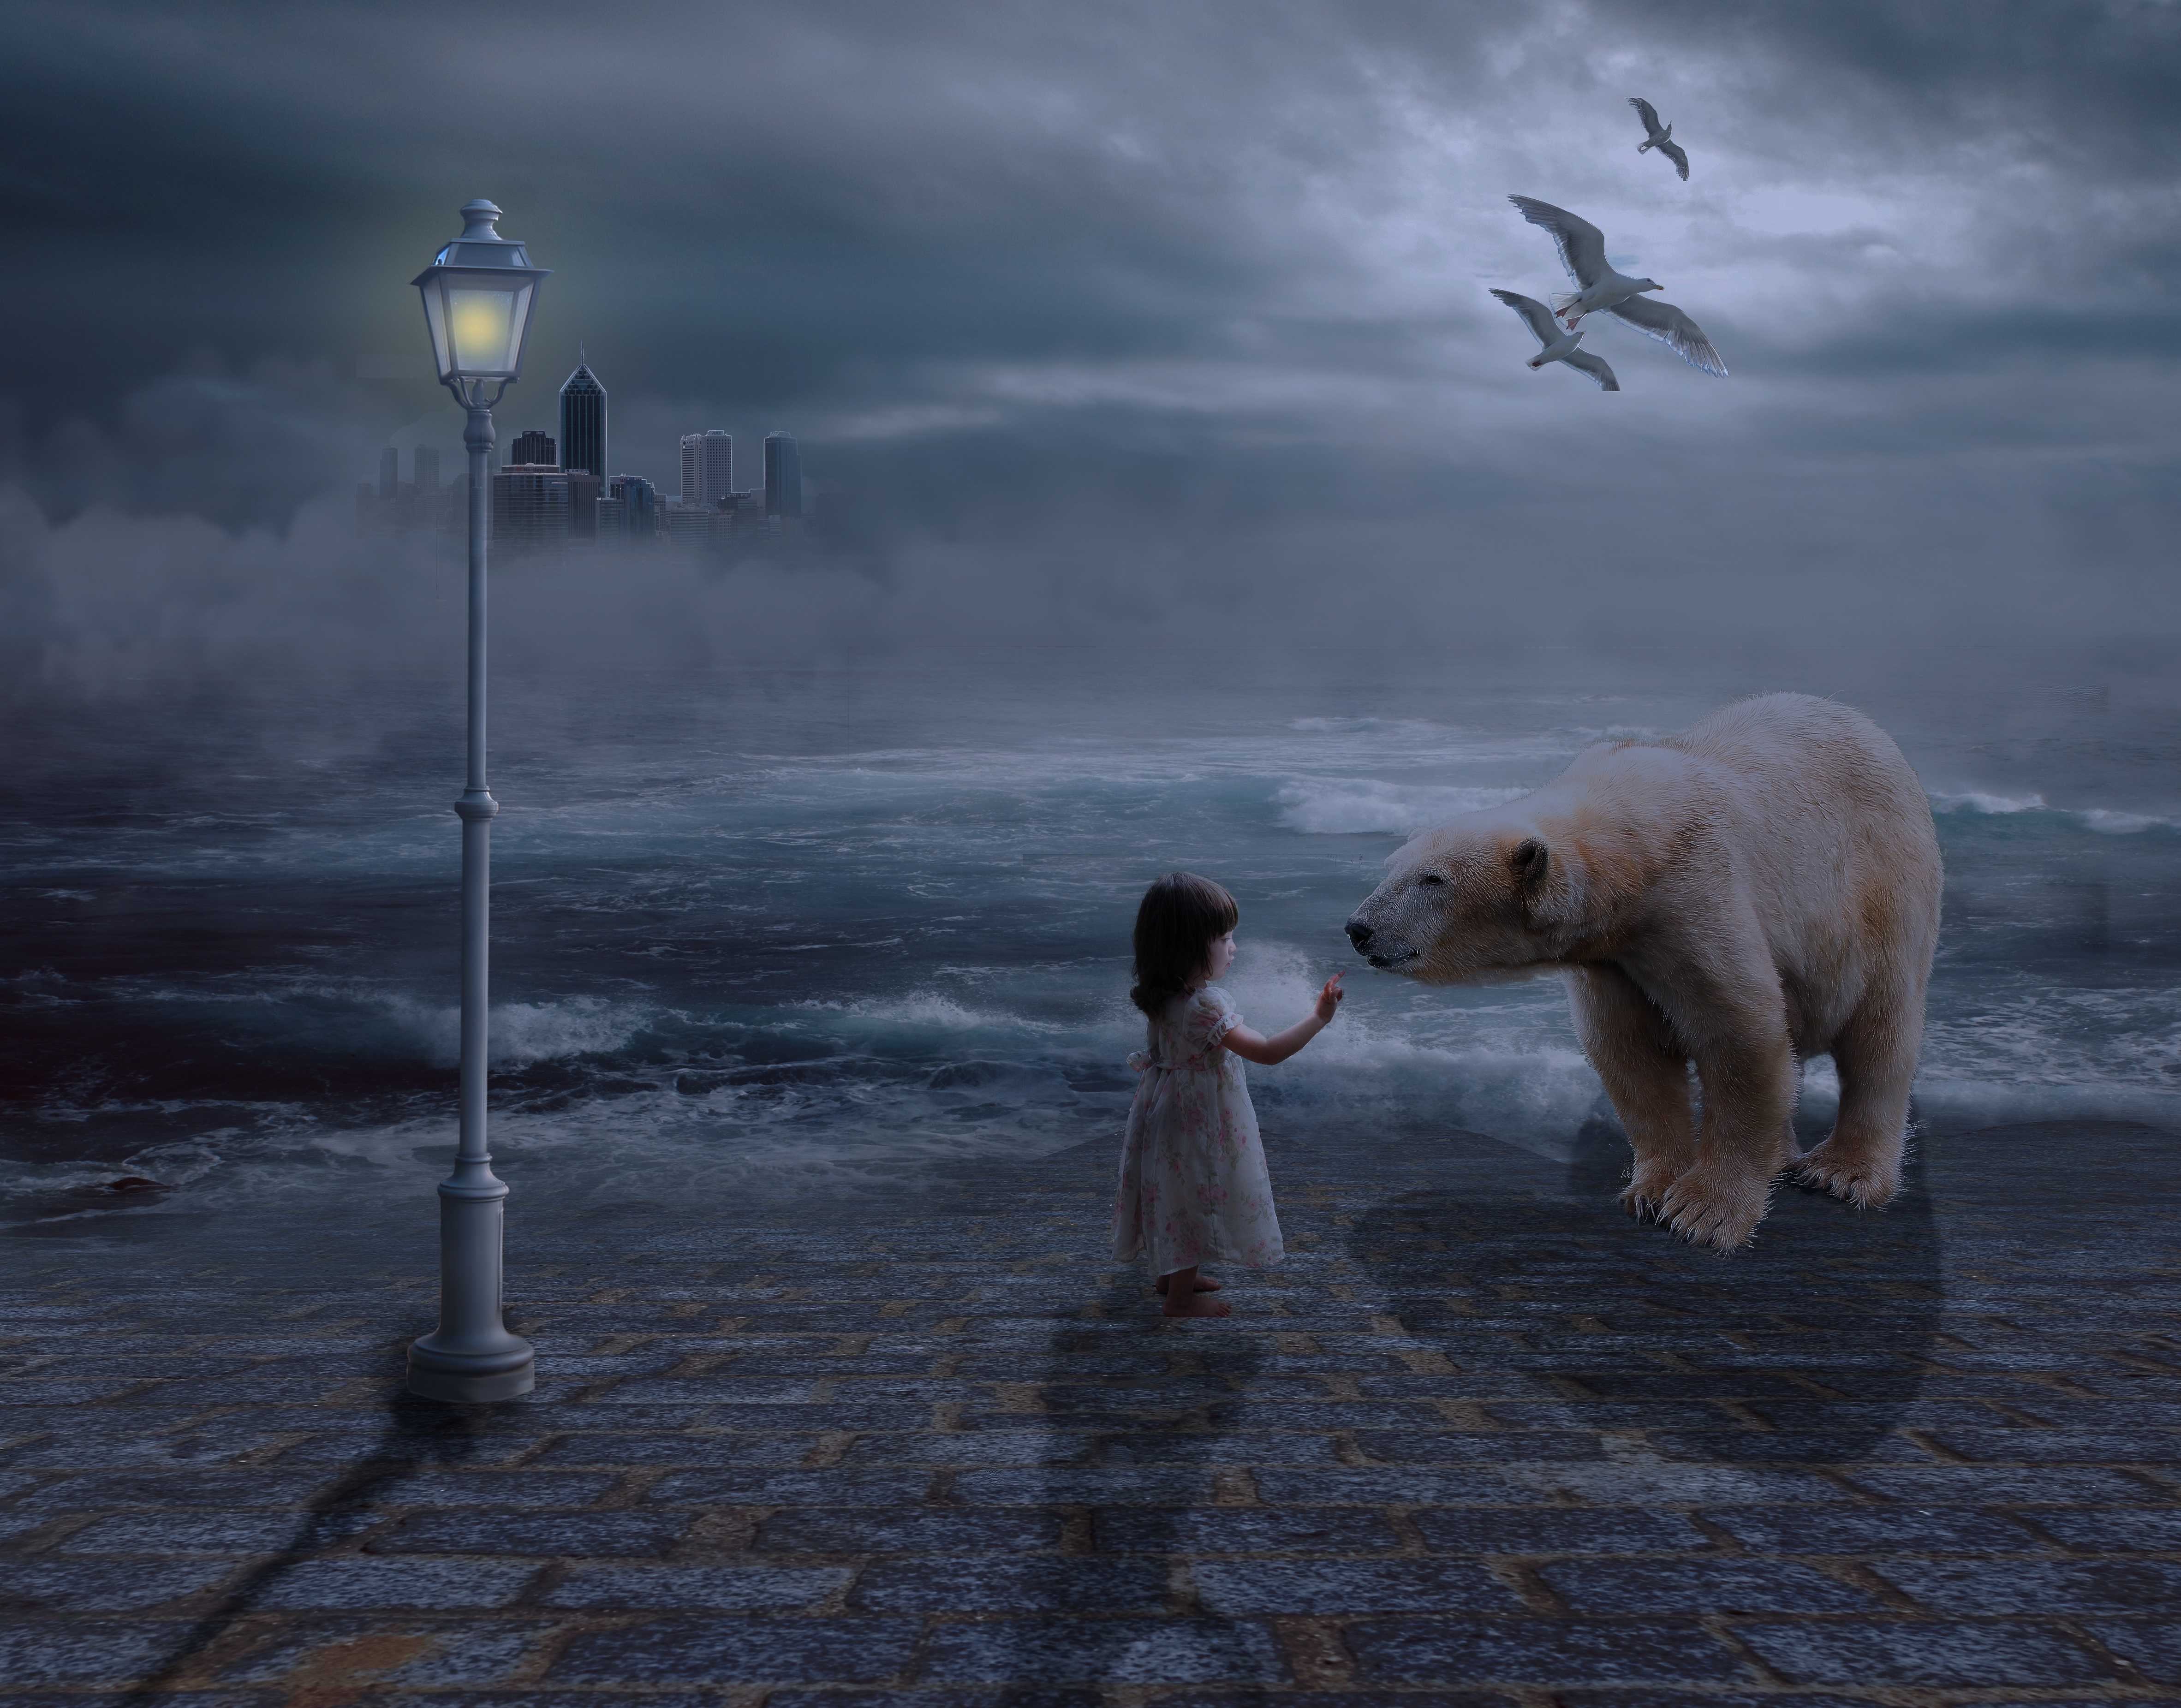
sea, ocean, winter, girl, sunset, morning, wind, foggy, bear, weather, arctic, screenshot, atmospheric phenomenon